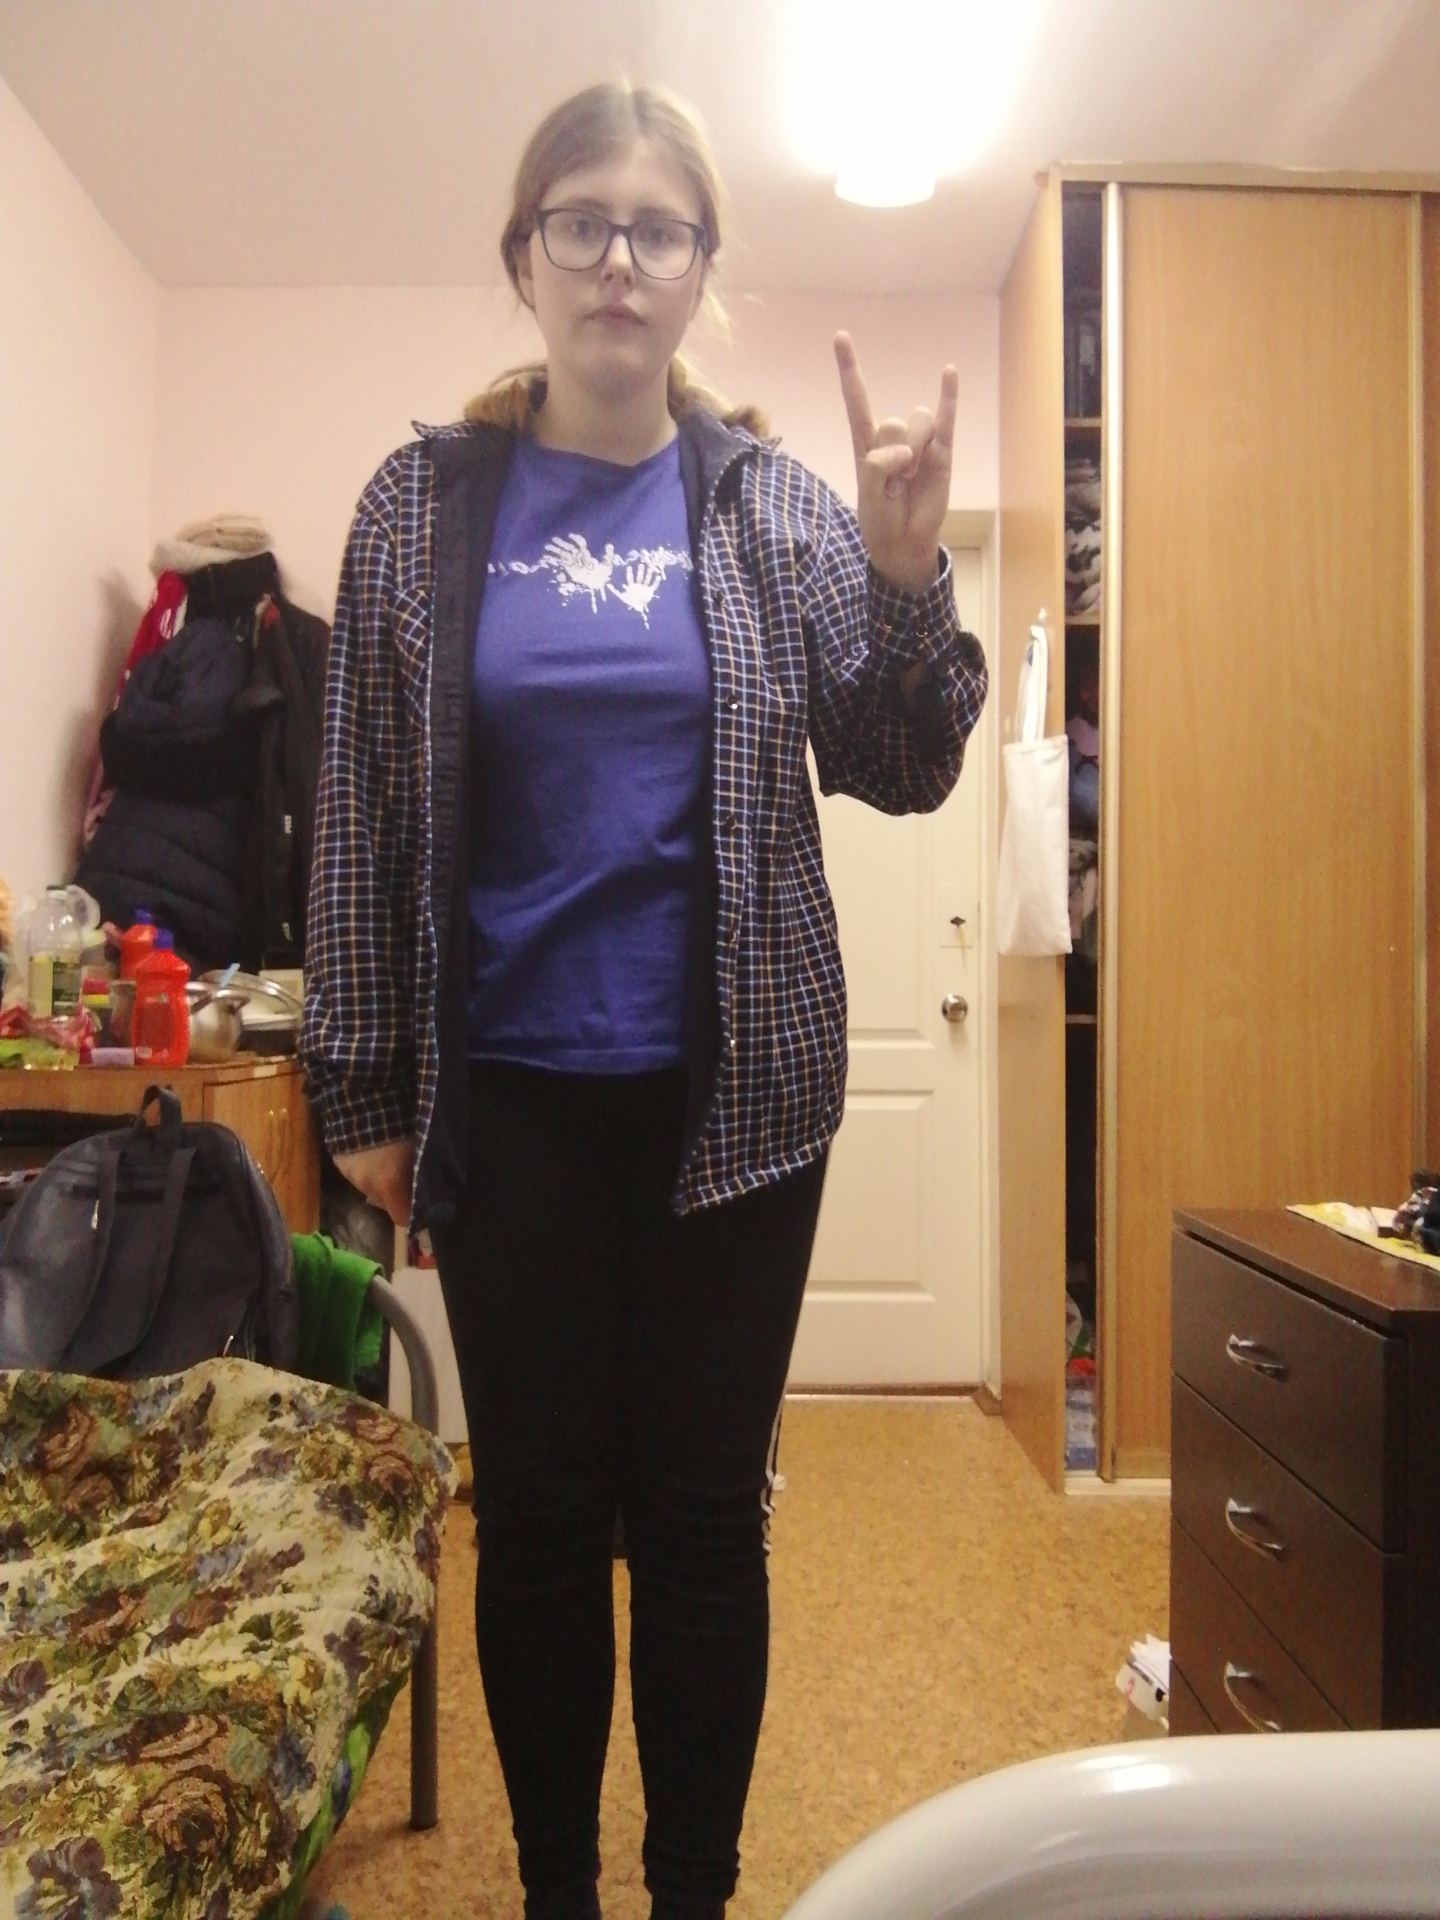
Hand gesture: rock